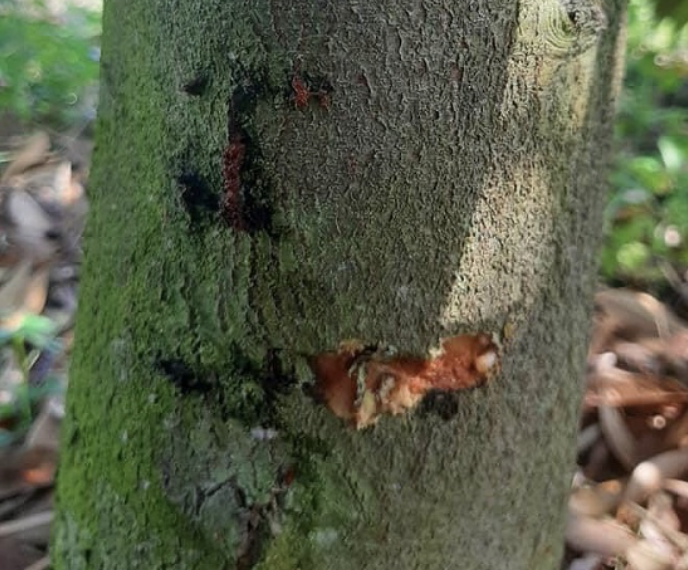
Label: stem_cracking_ gummosis